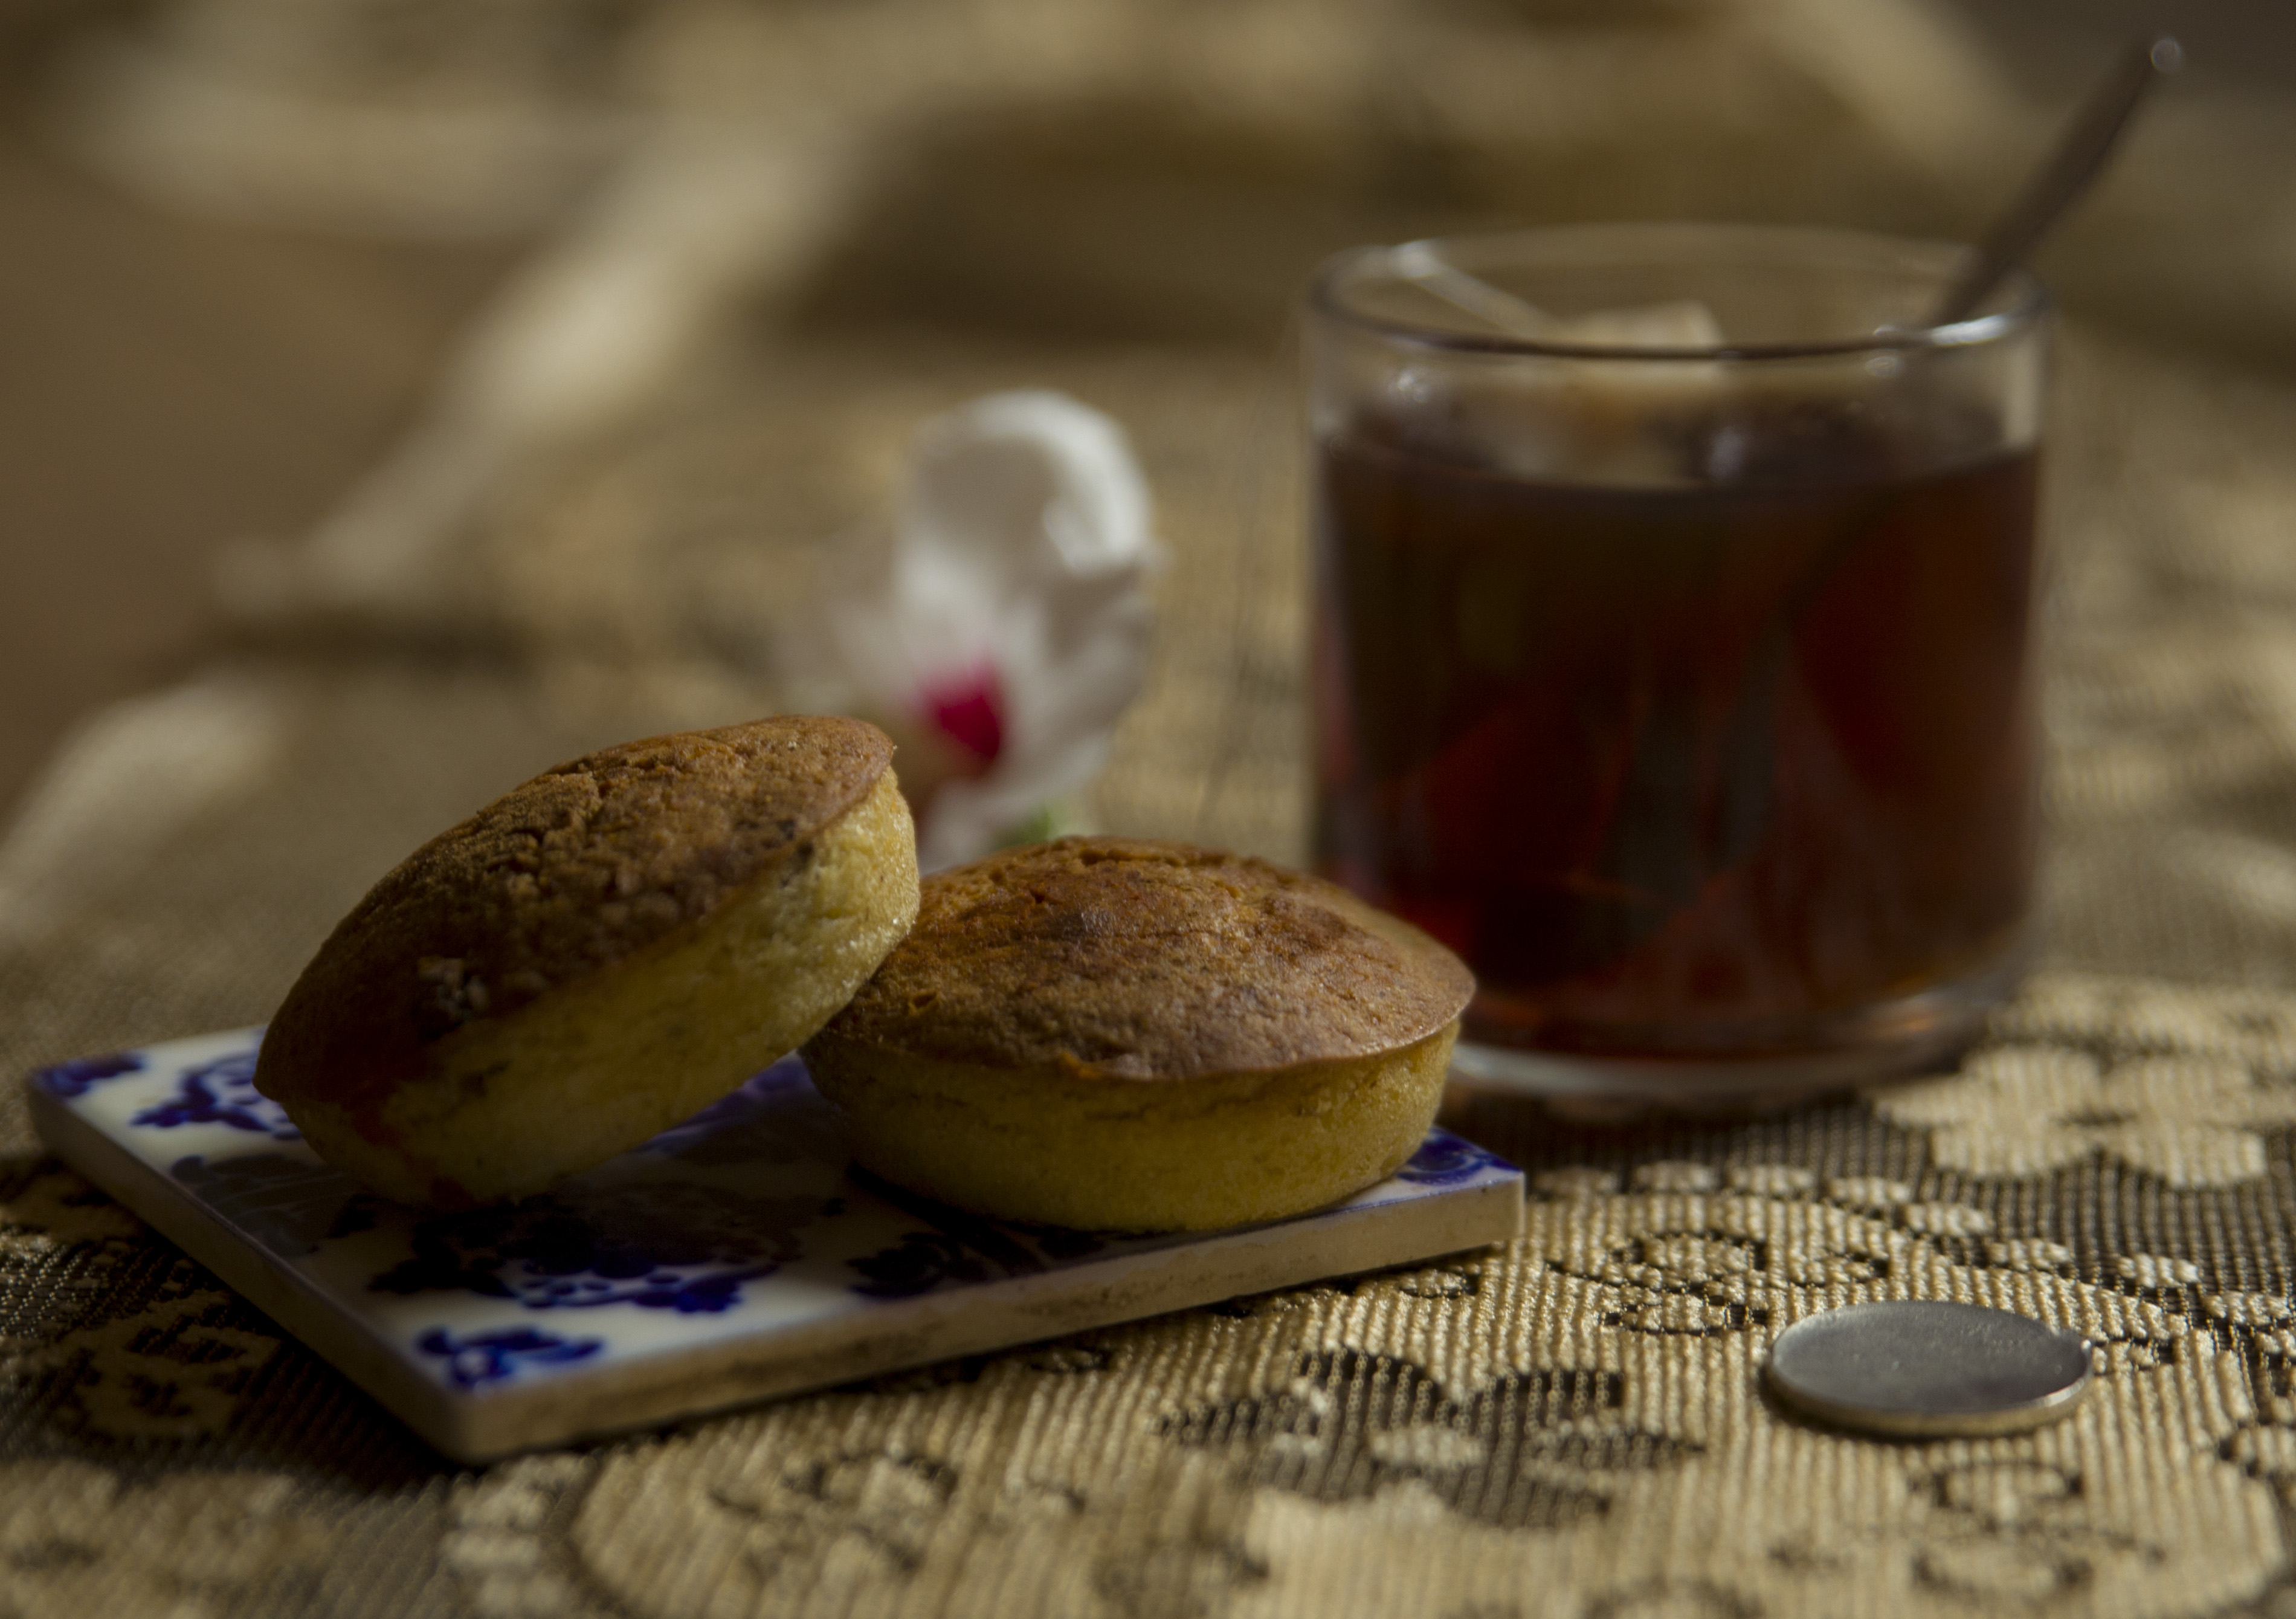
muffin, sweet, tee, black, feeling, harmony, food, dish, cuisine, ingredient, macaroon, sweetness, drink, dessert, produce, baking, baked goods, finger food, still life